Fanshawe College

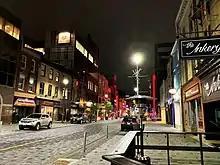
Fanshawe College's downtown campus on Dundas Street in London

Fanshawe's London Downtown Campus was established in 2018. It has three buildings, located at 431 Richmond Street (Access Studies), 130 Dundas Street (Schools of Information Technology and Tourism, Hospitality and Culinary Arts) and 137 Dundas Street (School of Digital and Performing Arts).